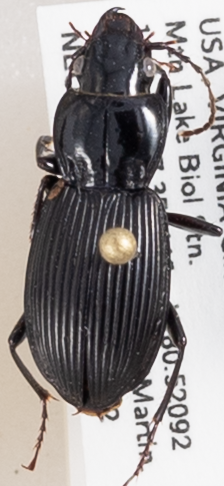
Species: Pterostichus coracinus
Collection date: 2018-05-22
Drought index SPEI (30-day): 1.466
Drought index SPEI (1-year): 0.554
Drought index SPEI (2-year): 0.678